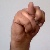
The image shows a hand gesture representing the letter 'N' in Indian Sign Language.